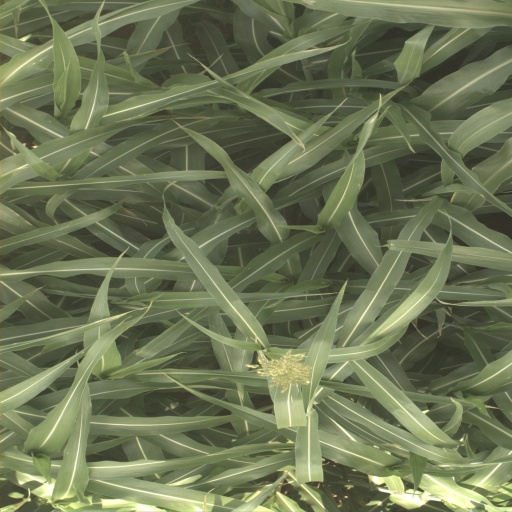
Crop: sorghum